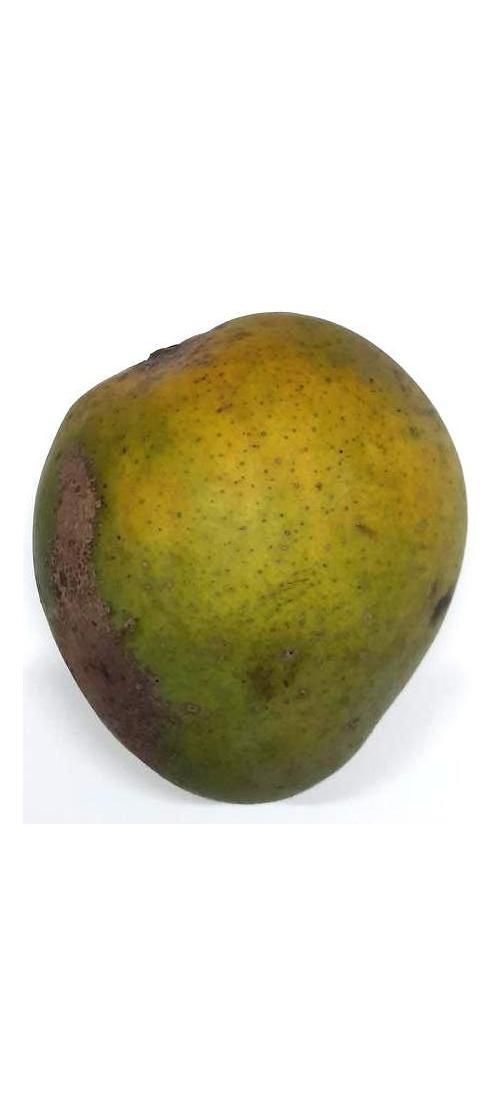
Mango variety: Himsagor